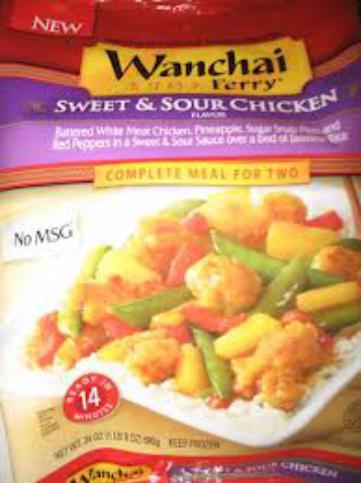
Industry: Food